Slamboree '93: A Legends' Reunion

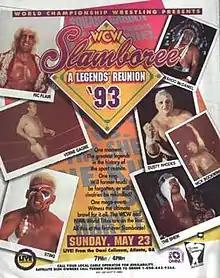
Promotional poster featuring various WCW wrestlers

Slamboree '93: A Legends' Reunion was the inaugural Slamboree professional wrestling pay-per-view (PPV) event produced by World Championship Wrestling (WCW). It took place on May 23, 1993, at The Omni in Atlanta, Georgia.